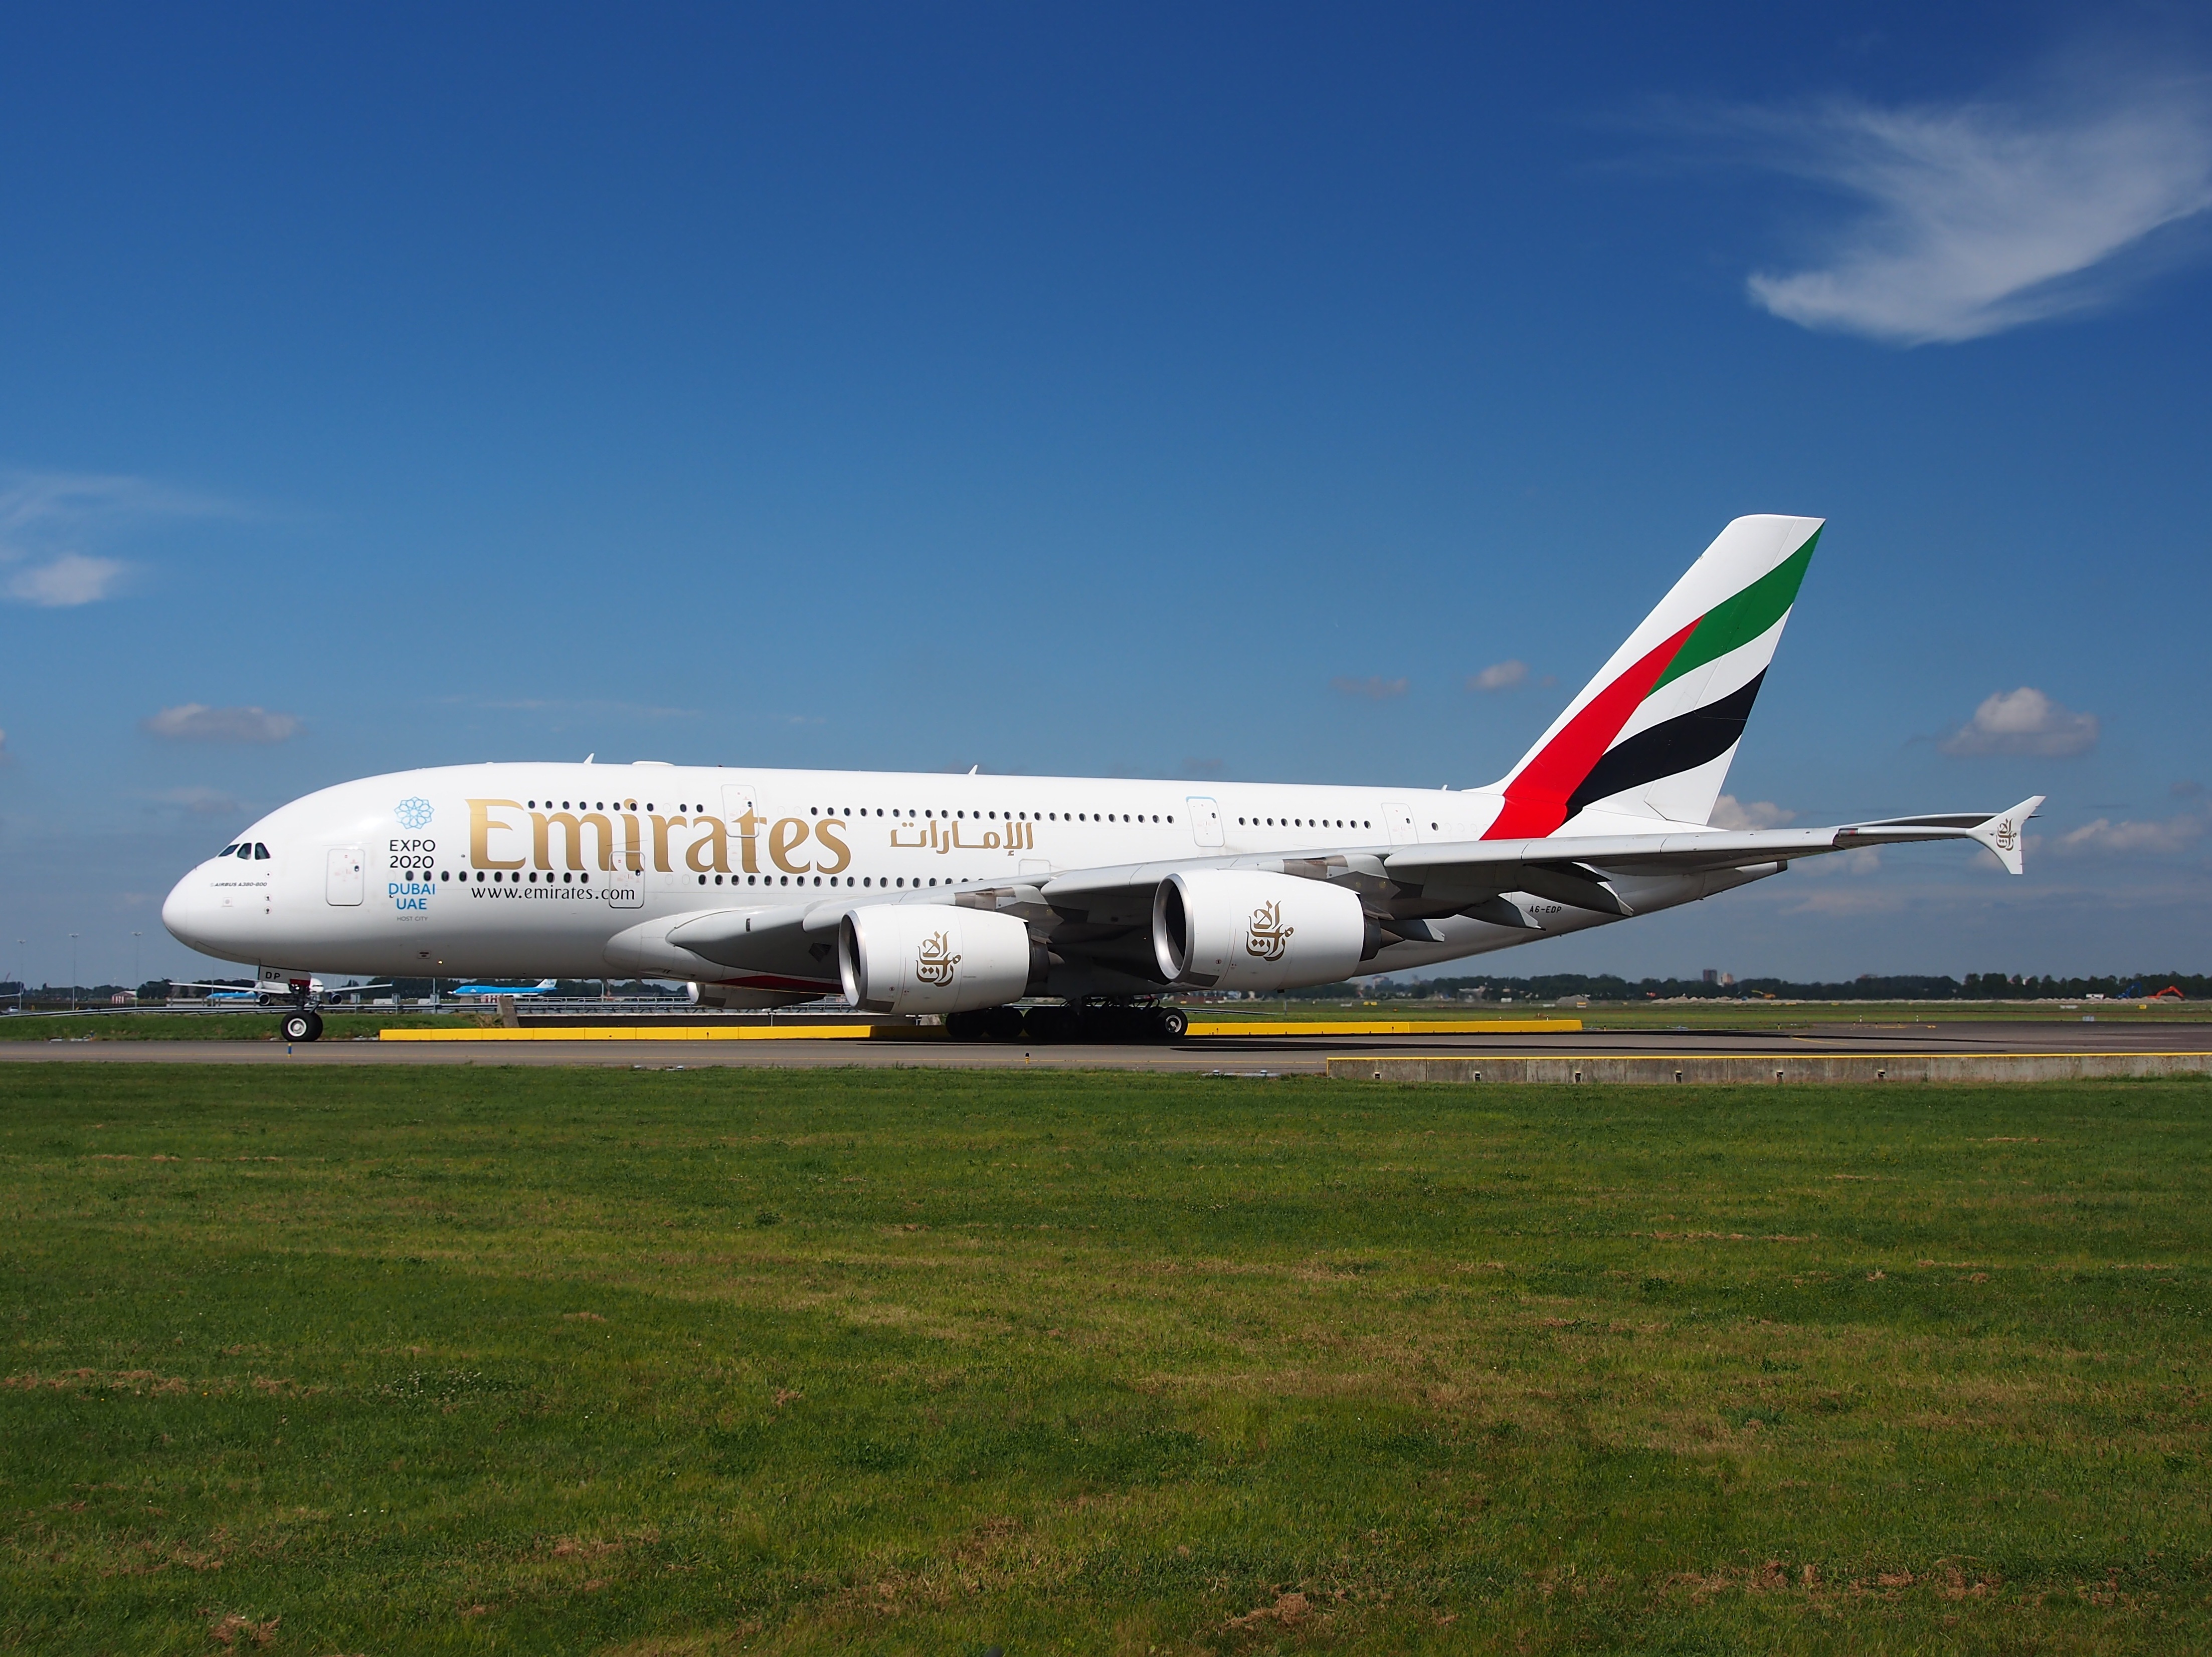
wing, technology, airport, airplane, plane, aircraft, jet, vehicle, airline, aviation, airliner, emirates, airbus, schiphol, boeing, takeoff, jet aircraft, airbus a330, boeing 787 dreamliner, boeing 777, boeing 767, airbus a380, air travel, boeing 757, atmosphere of earth, wide body aircraft